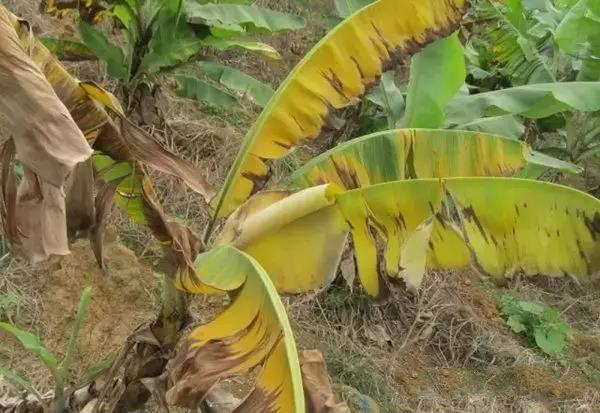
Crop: unknown
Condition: banana_banana_panama_disease